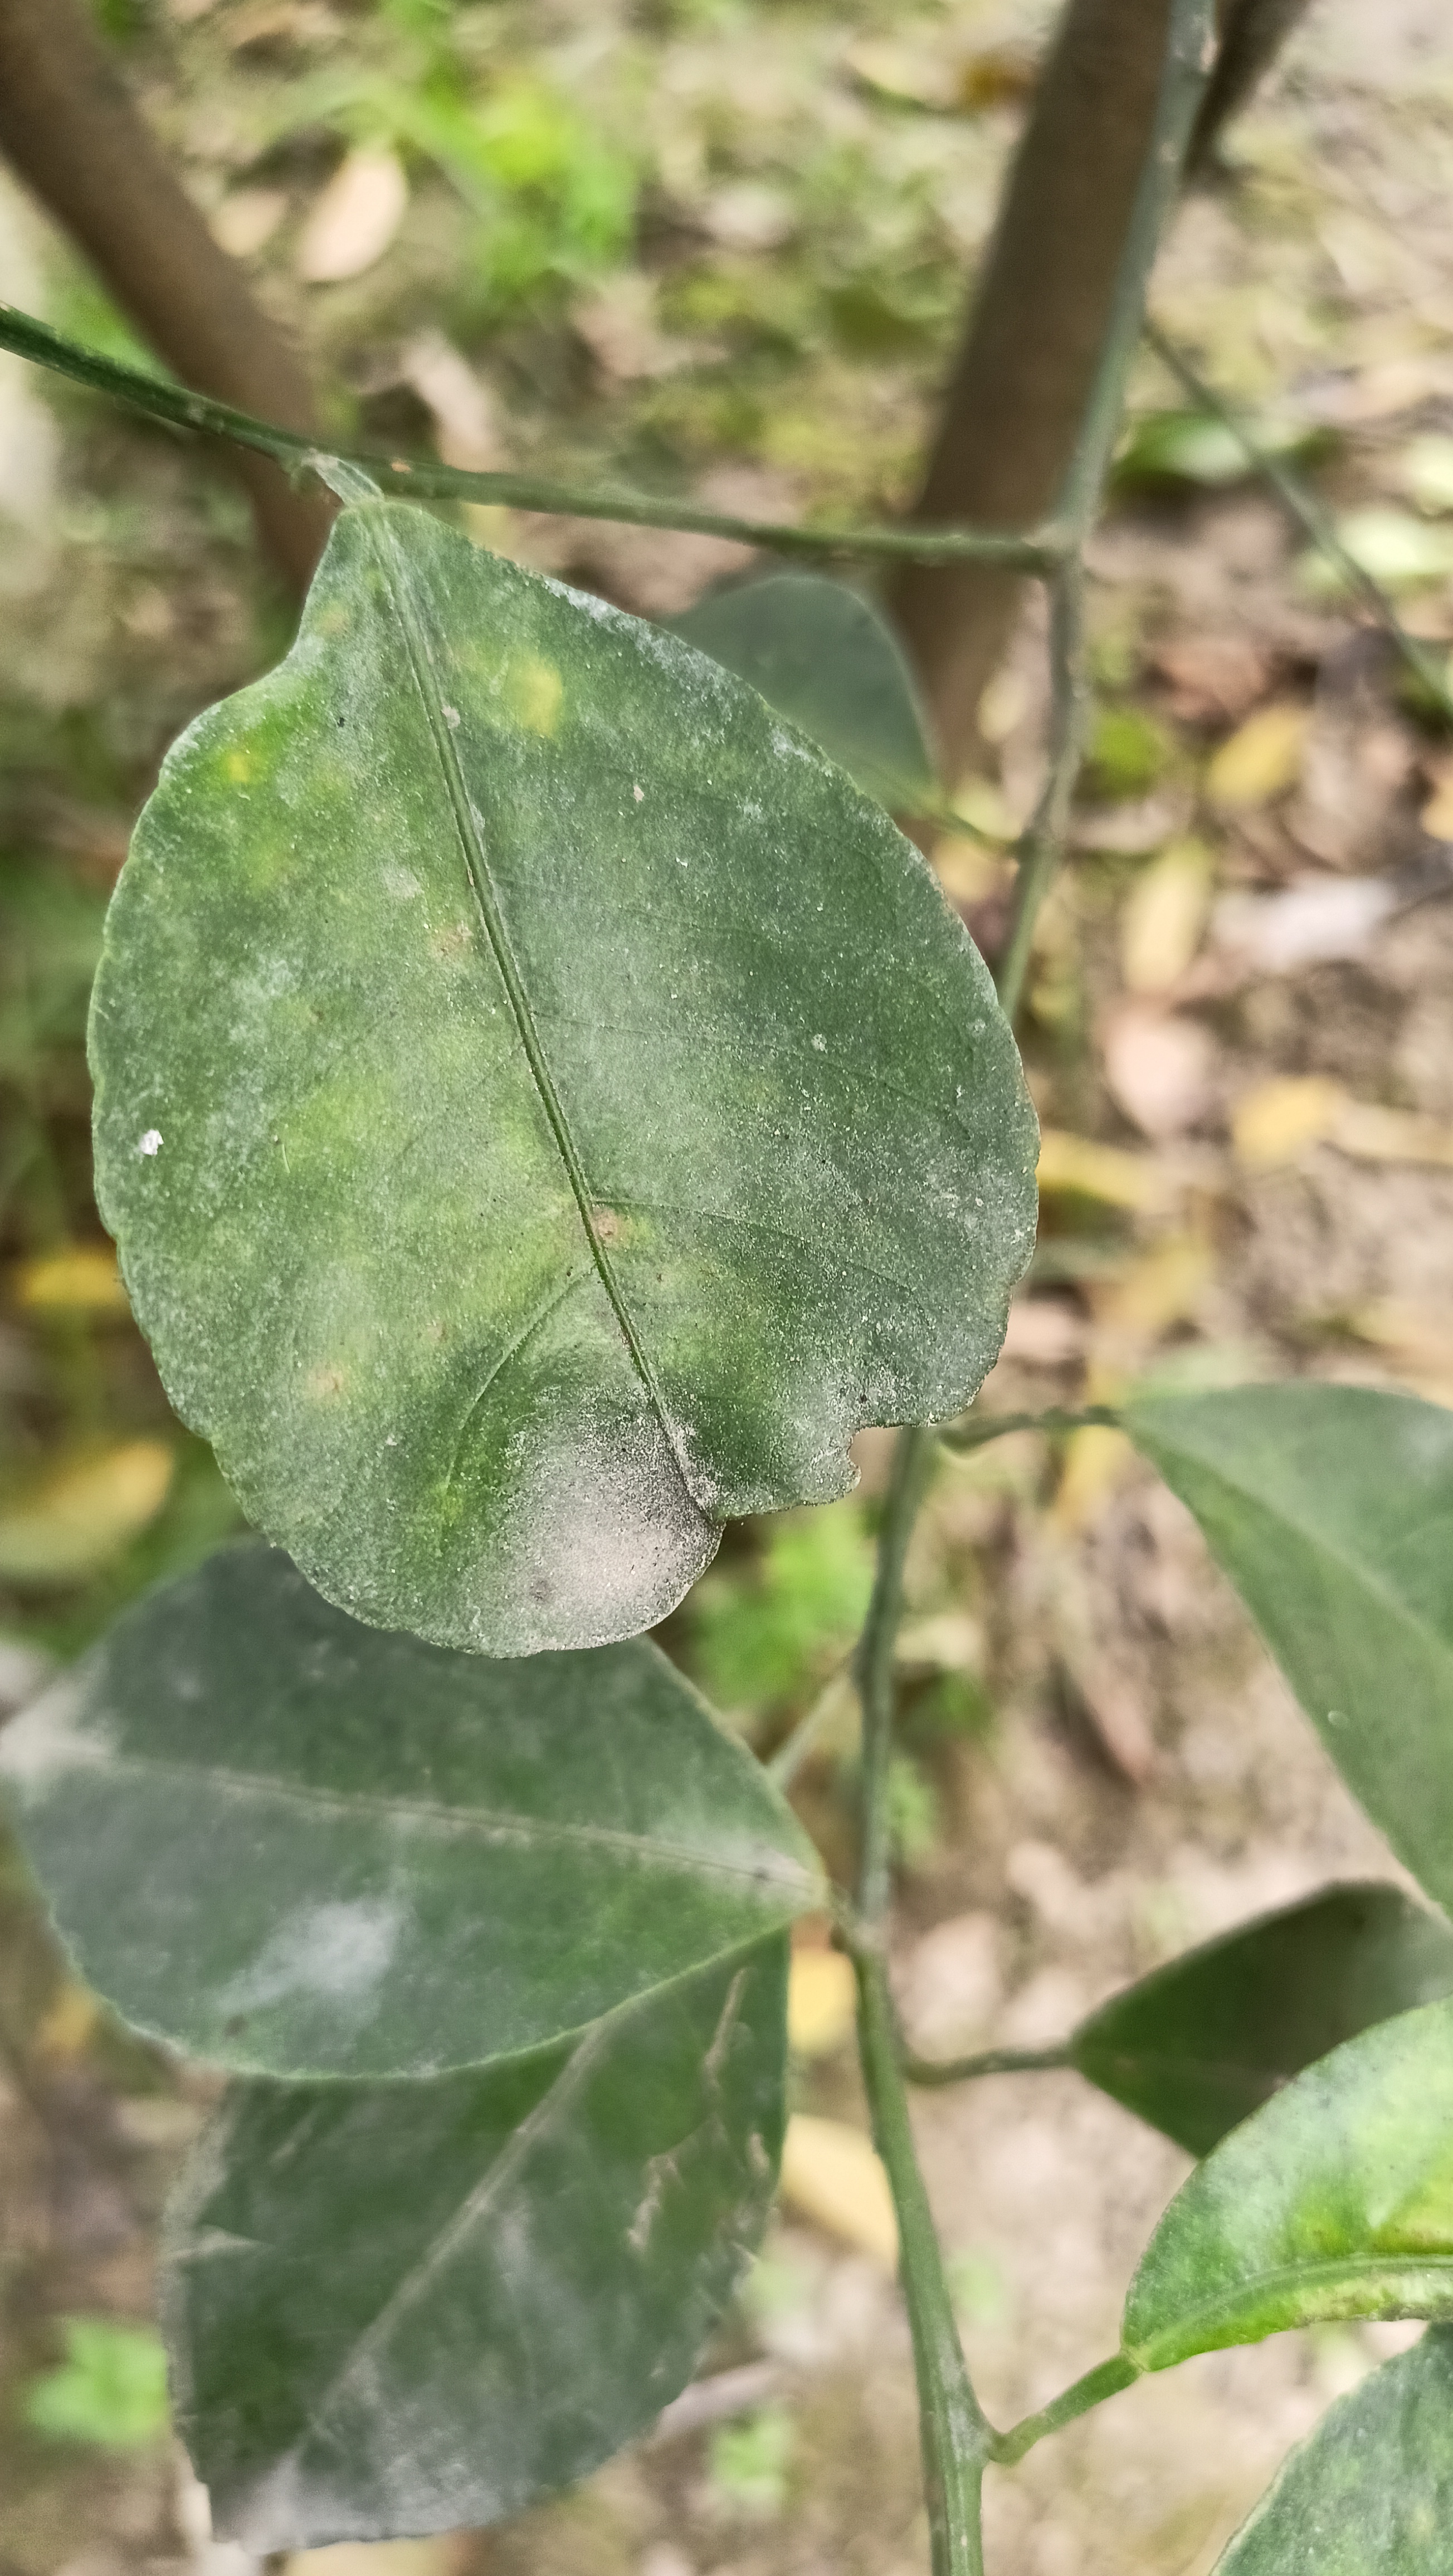
Mandarin leaf variety: China Mishti